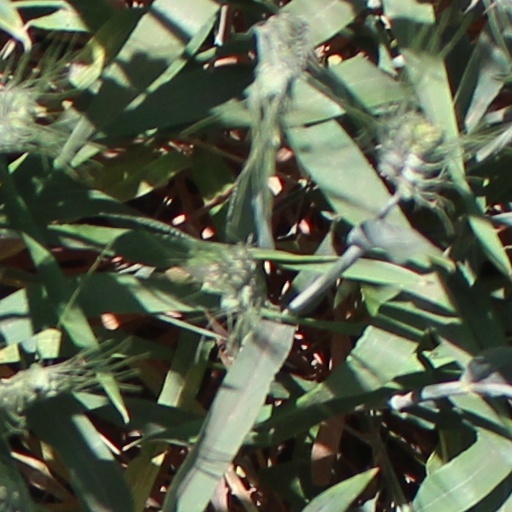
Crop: wheat